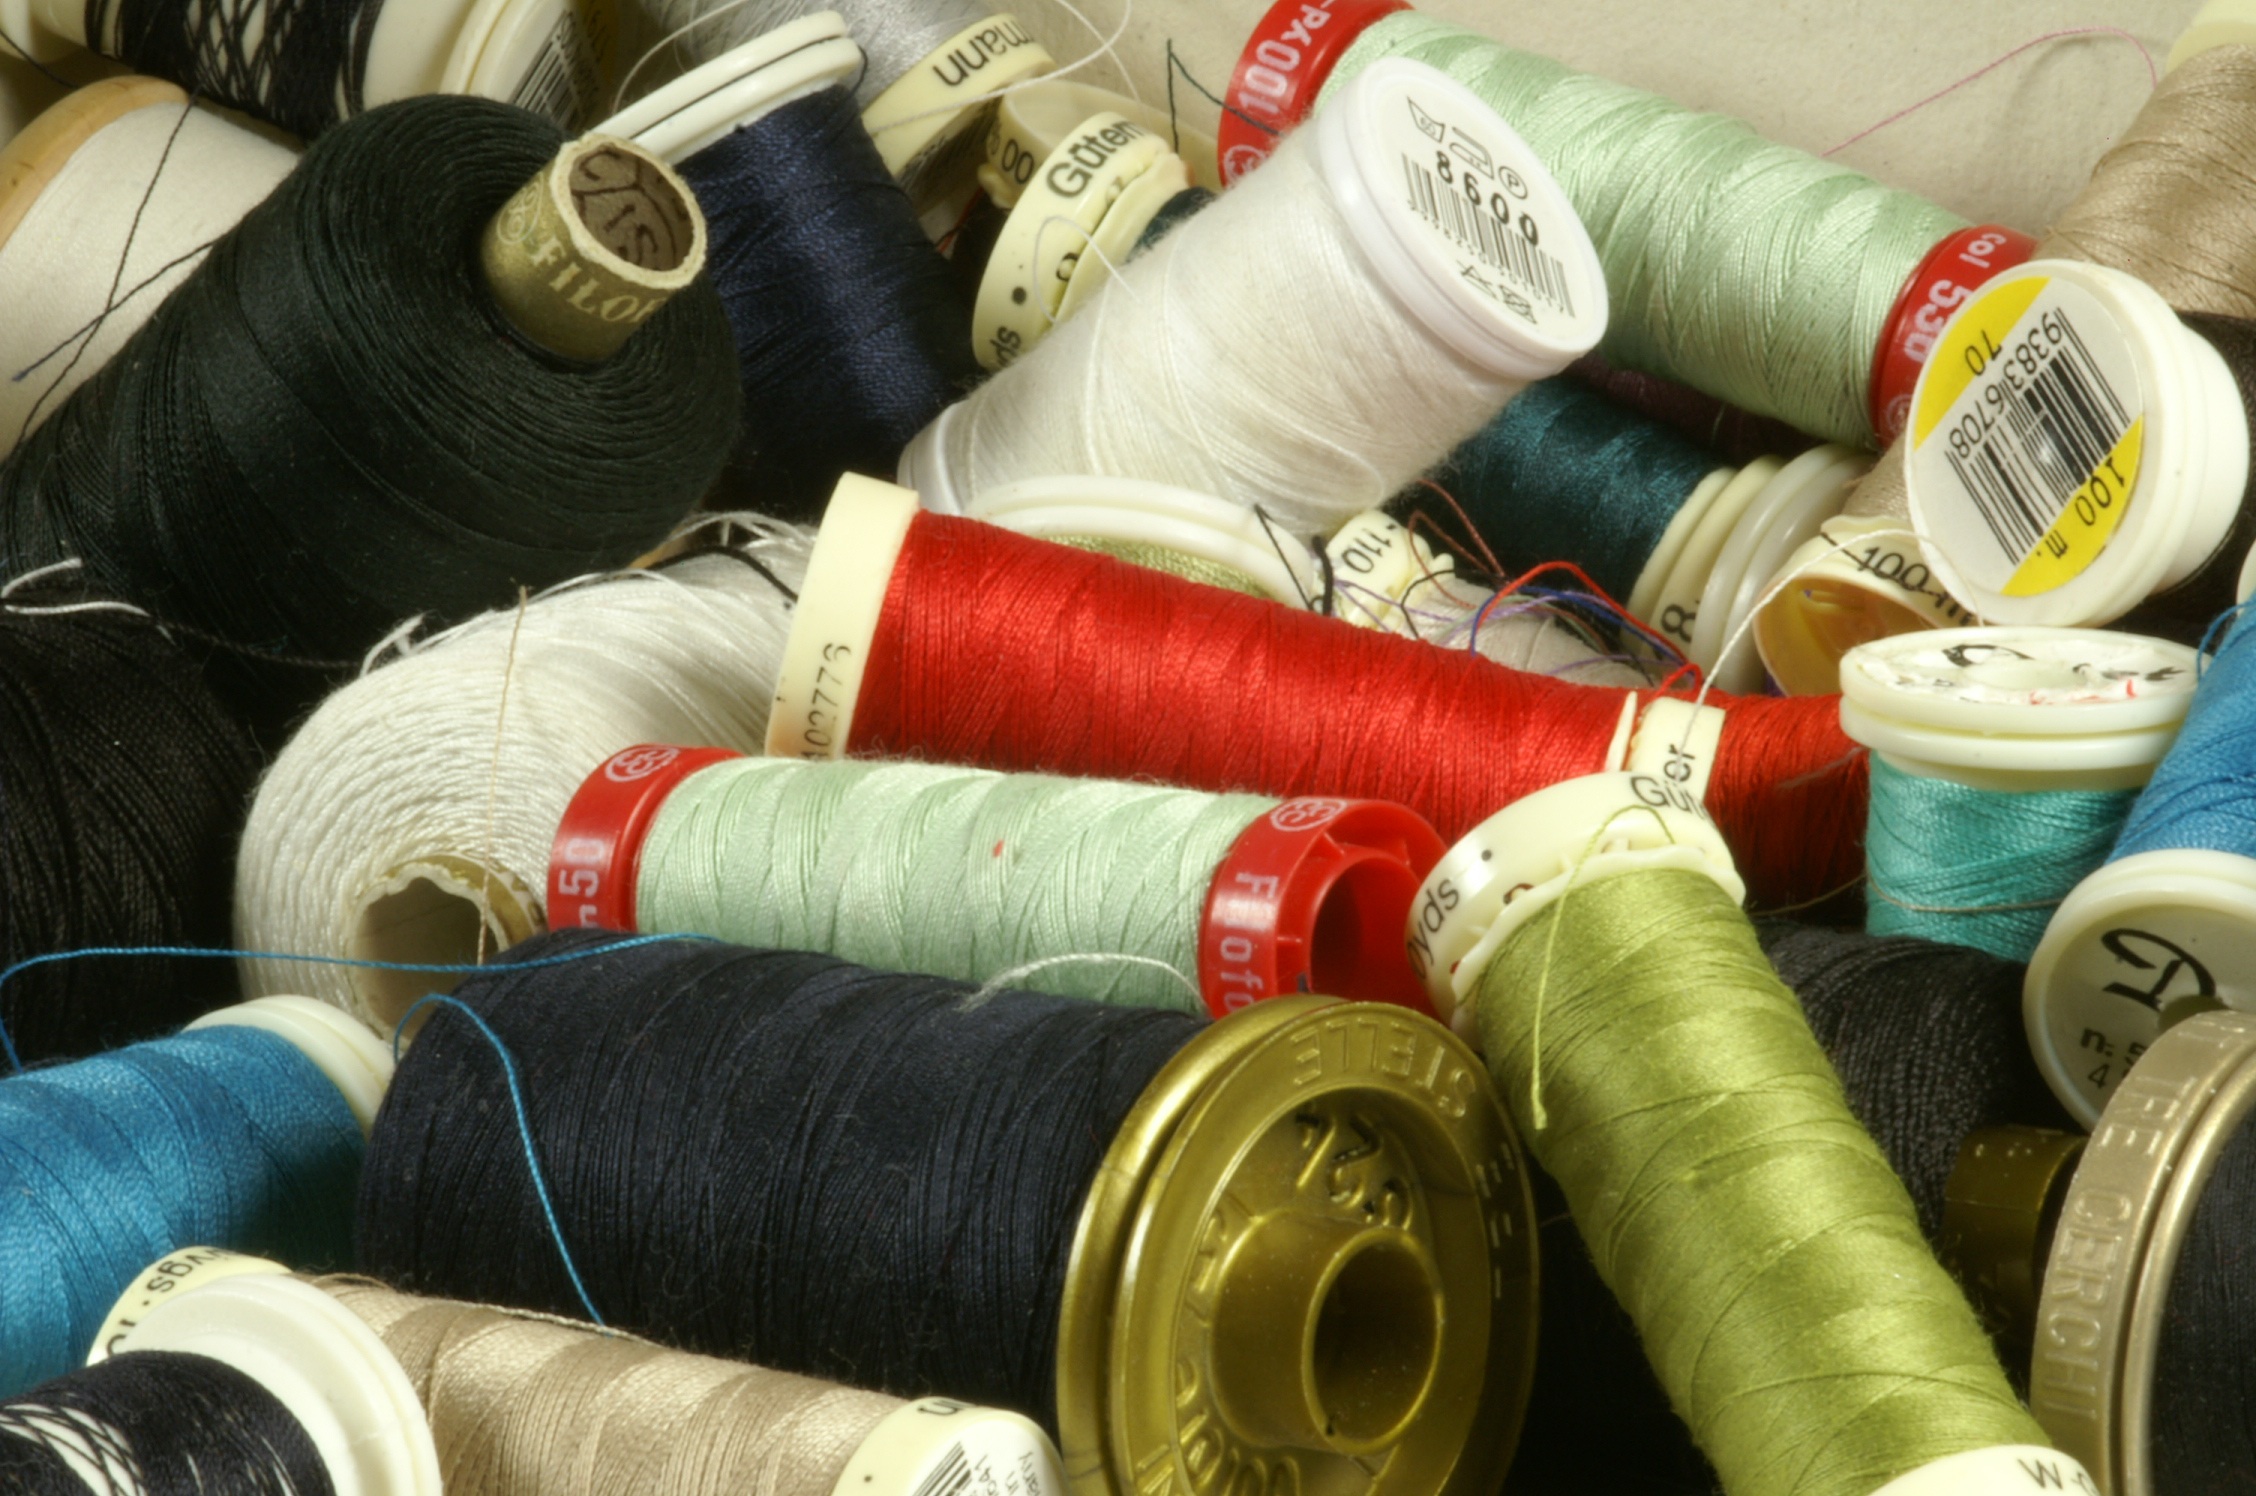
white, green, red, color, macro, material, coil, sewing, thread, tailor, textile, art, colors, rolls, detail, nero, cotton, mixed, coils, confusion